Roberti–Roos Assault Weapons Control Act of 1989

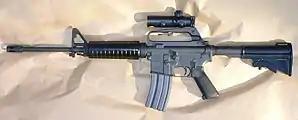
The Colt AR-15 Sporter SP1 Carbine is a semi-automatic rifle that is classified as an assault weapon under California law.

The Roberti–Roos Assault Weapons Control Act of 1989 was augmented in 1999 with SB23. It also inspired follow-on legislation such as .50 Caliber BMG Regulation Act of 2004 and further restrictions on semi-automatic firearms. From the website of the California Attorney General's office: